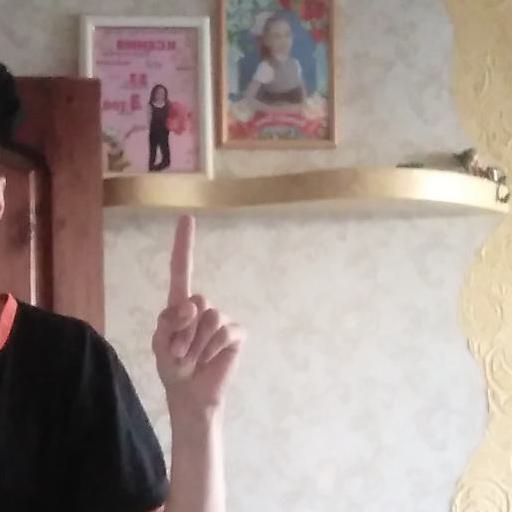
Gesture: one